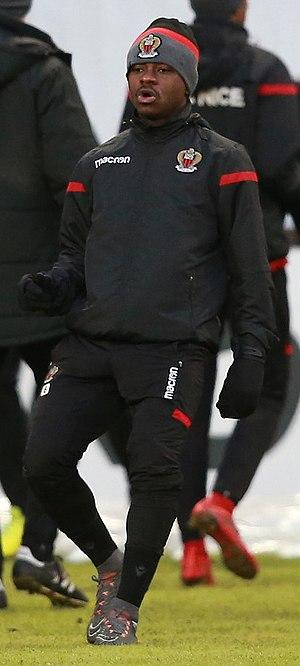
Jean Michaël Seri, né le 19 juillet 1991 à Grand-Béréby, est un footballeur international ivoirien qui évolue au poste de milieu de terrain pour le Galatasaray, en prêt du Fulham FC.